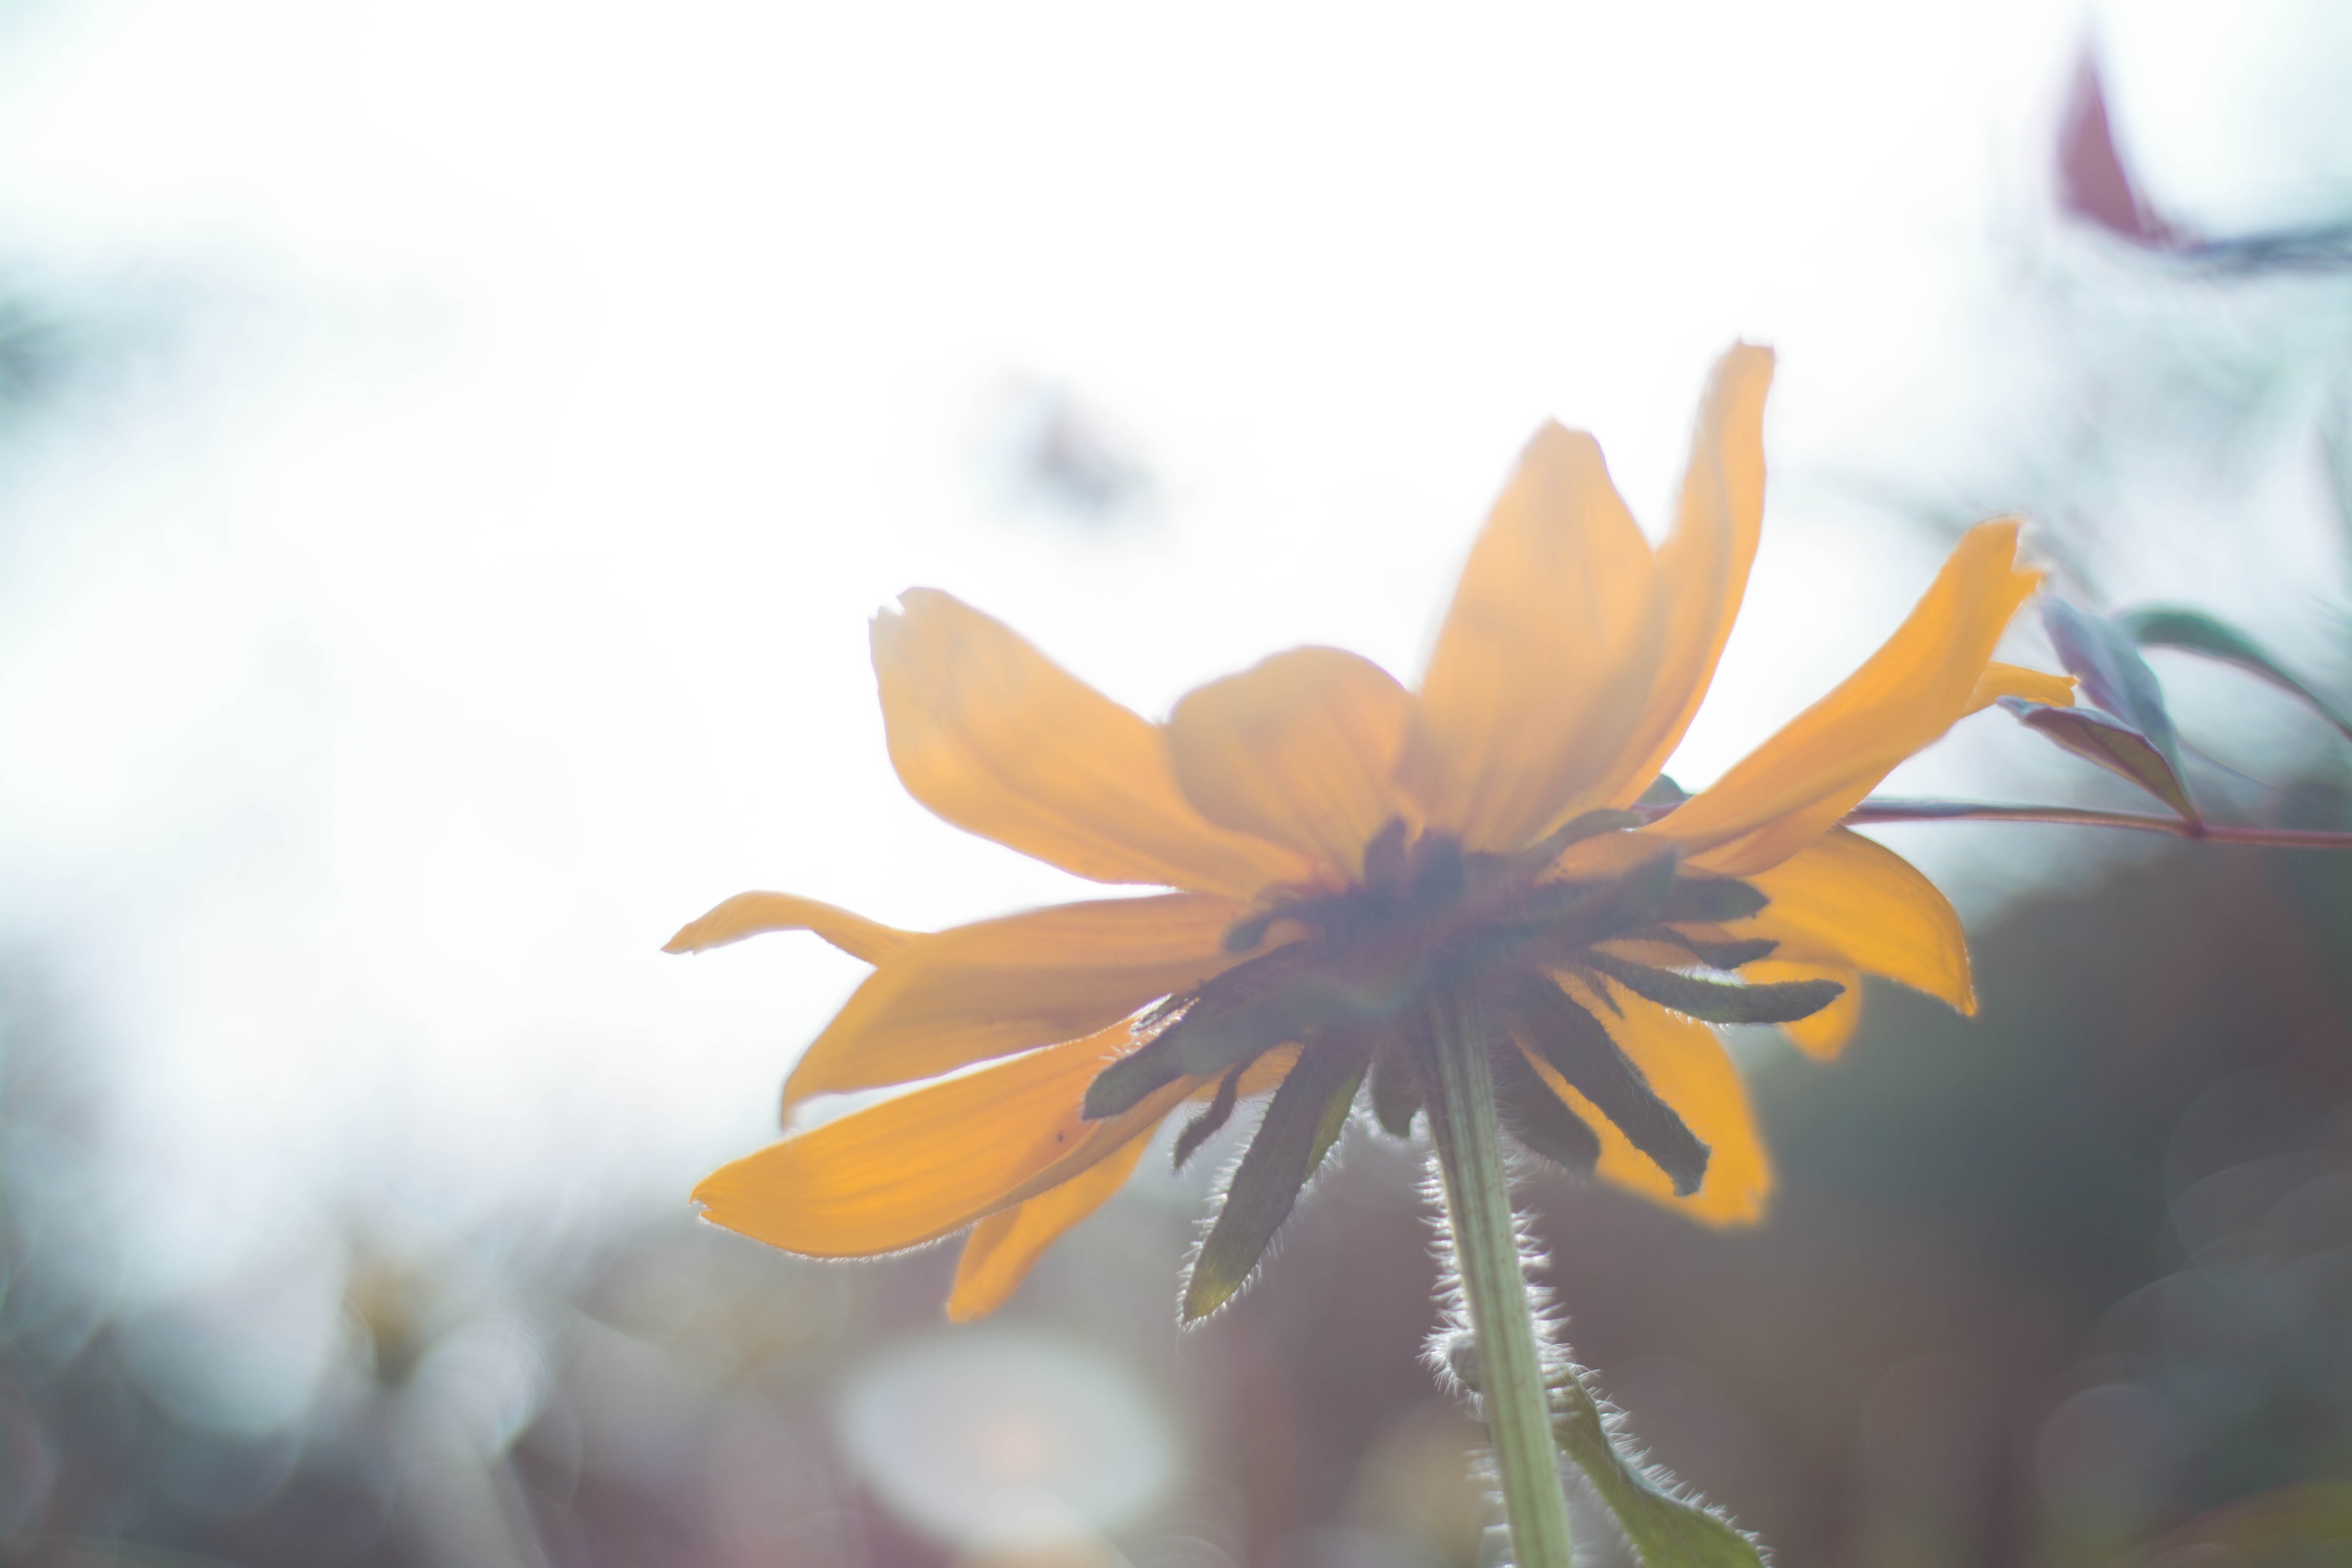
nature, branch, blossom, plant, fog, photography, sunlight, leaf, flower, petal, autumn, scenery, botany, yellow, flora, wildflower, close up, macro photography, flowering plant, daisy family, morning news, olant